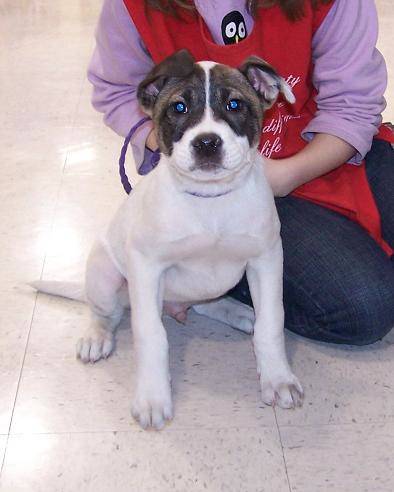
Label: dog